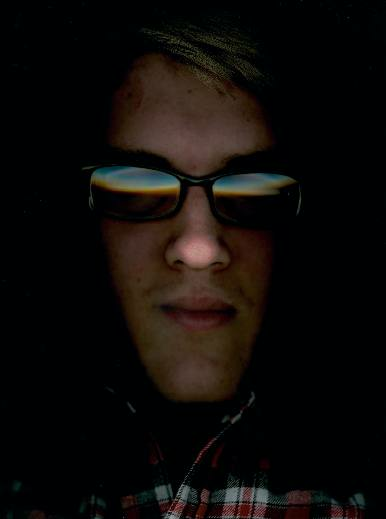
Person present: Yes